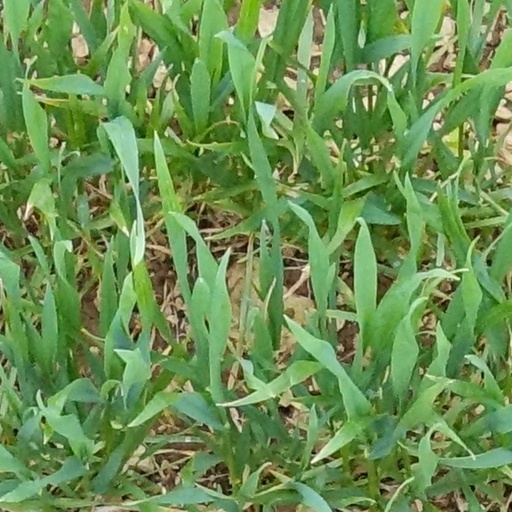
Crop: wheat